2016–17 EFL Championship

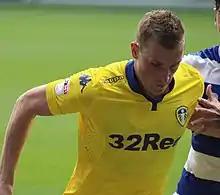
Chris Wood was the top goalscorer of the season with 27 goals for Leeds United.

Source: Soccerway